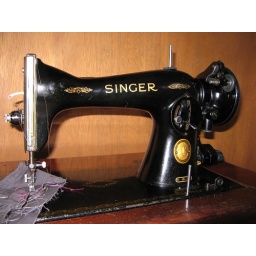
from the 50s, came with the table with pull back drawer and a stool that has storage underneath the lid